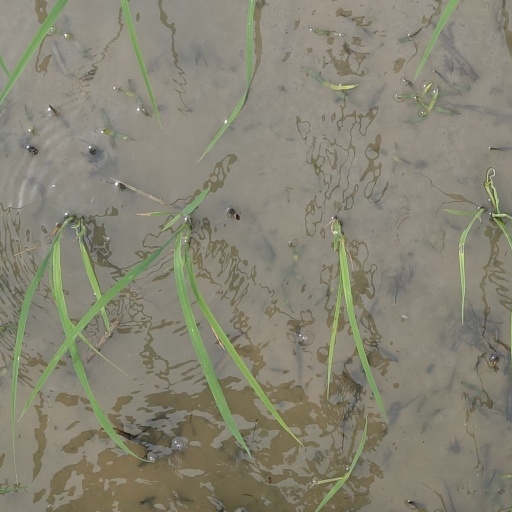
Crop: rice